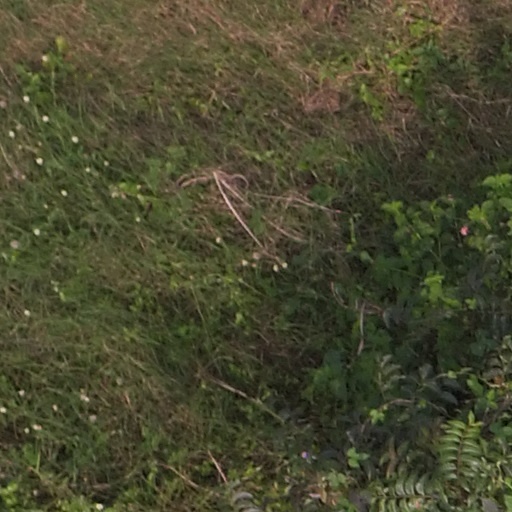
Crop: maize; corn